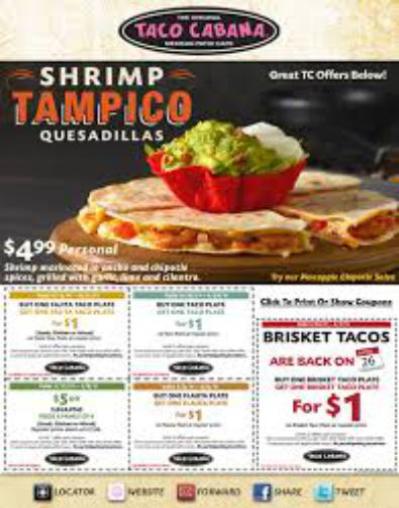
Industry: Food